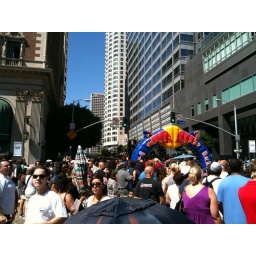
red bull soap box races in Los Angeles ca